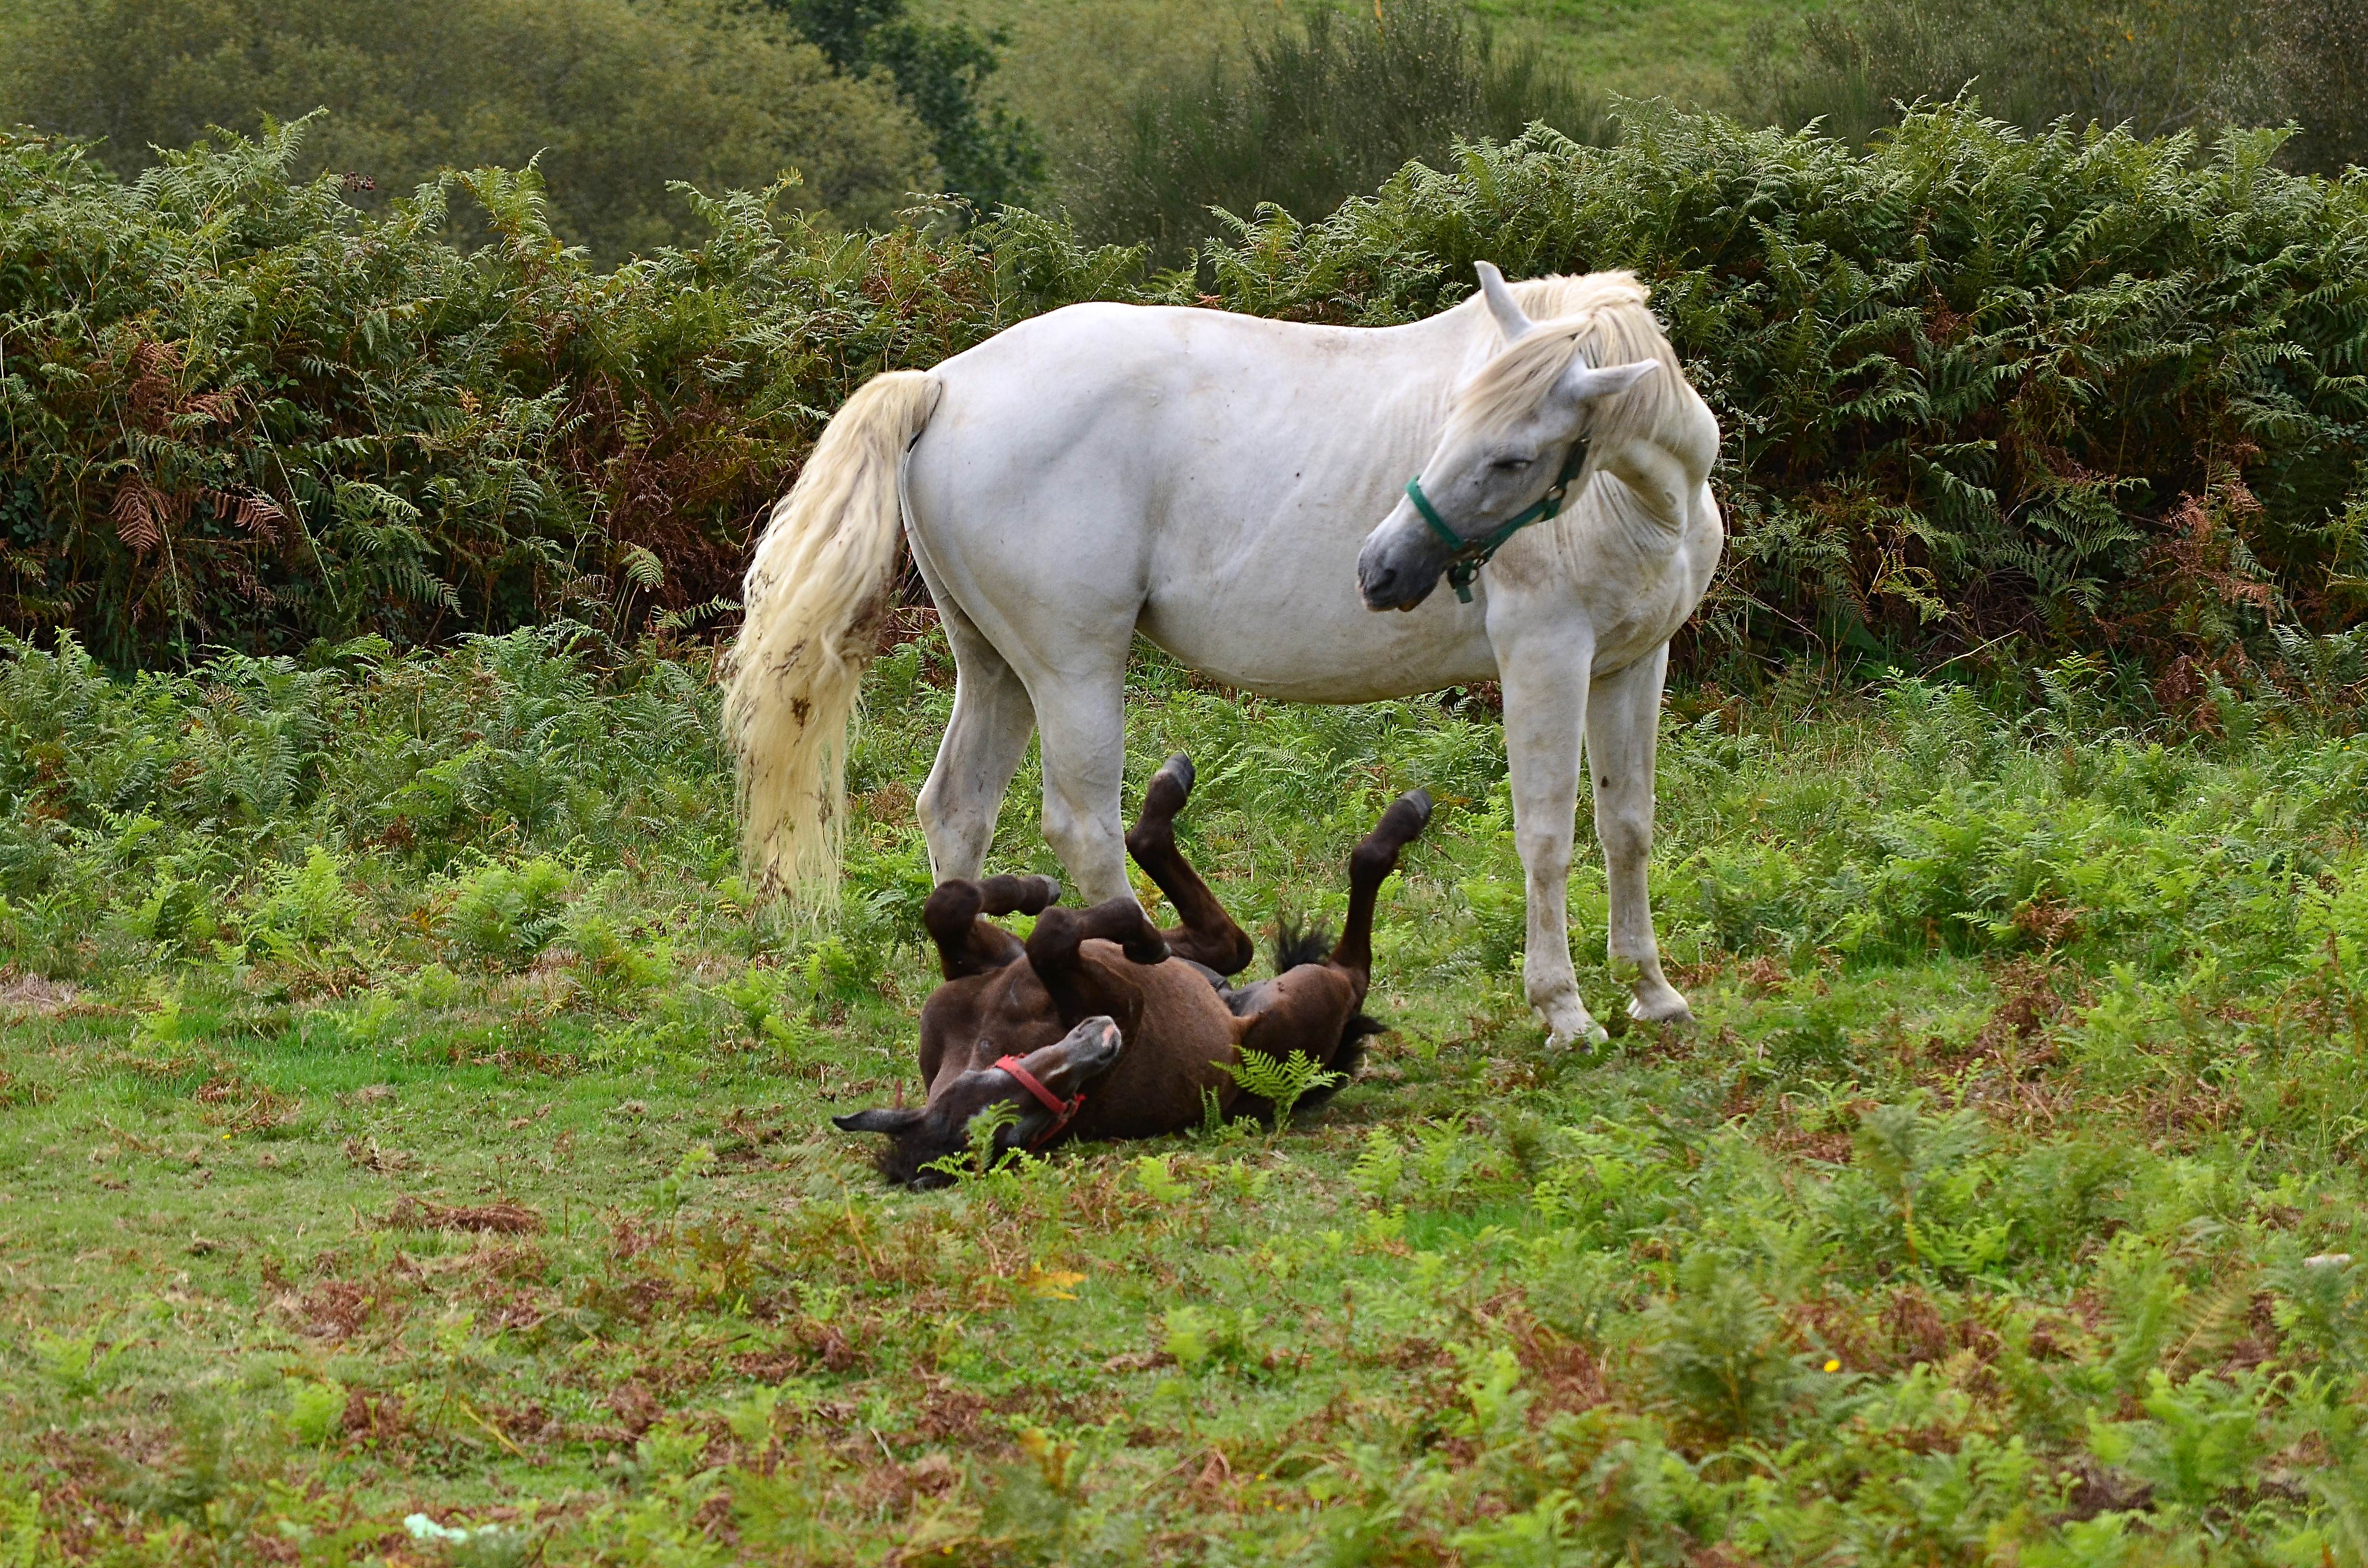
nature, grass, meadow, herd, pasture, grazing, horse, mammal, stallion, animals, mare, naturaleza, caballos, habitat, foal, ggl1, animales, nikond5100, pack animal, trail riding, horse like mammal, mustang horse